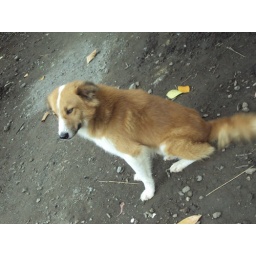
The dog in the house